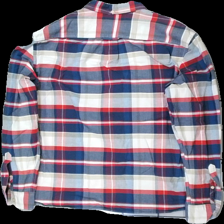
View: back
Type: Shirt
Category: Men
Brand: H&M
Colors: Red, Blue, Beige, White
Material: 100% bomull
Pattern: Checkered print
Cut: Regular
Size: M
Season: All
Price range: <50
Recommended usage: Reuse
Description: rutig skjorta